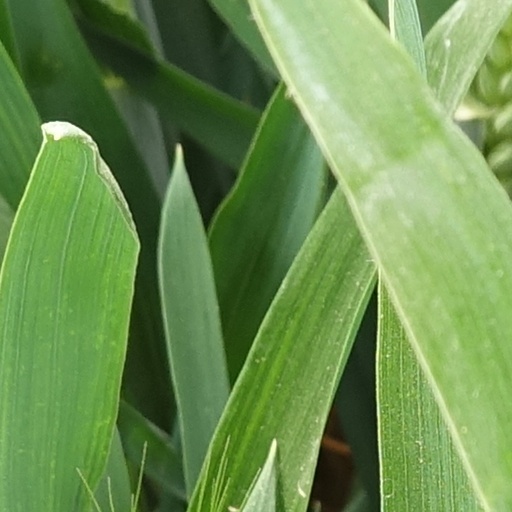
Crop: wheat